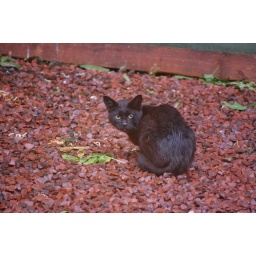
A cat eating some leftover pasta that was put in the garden for the birds.